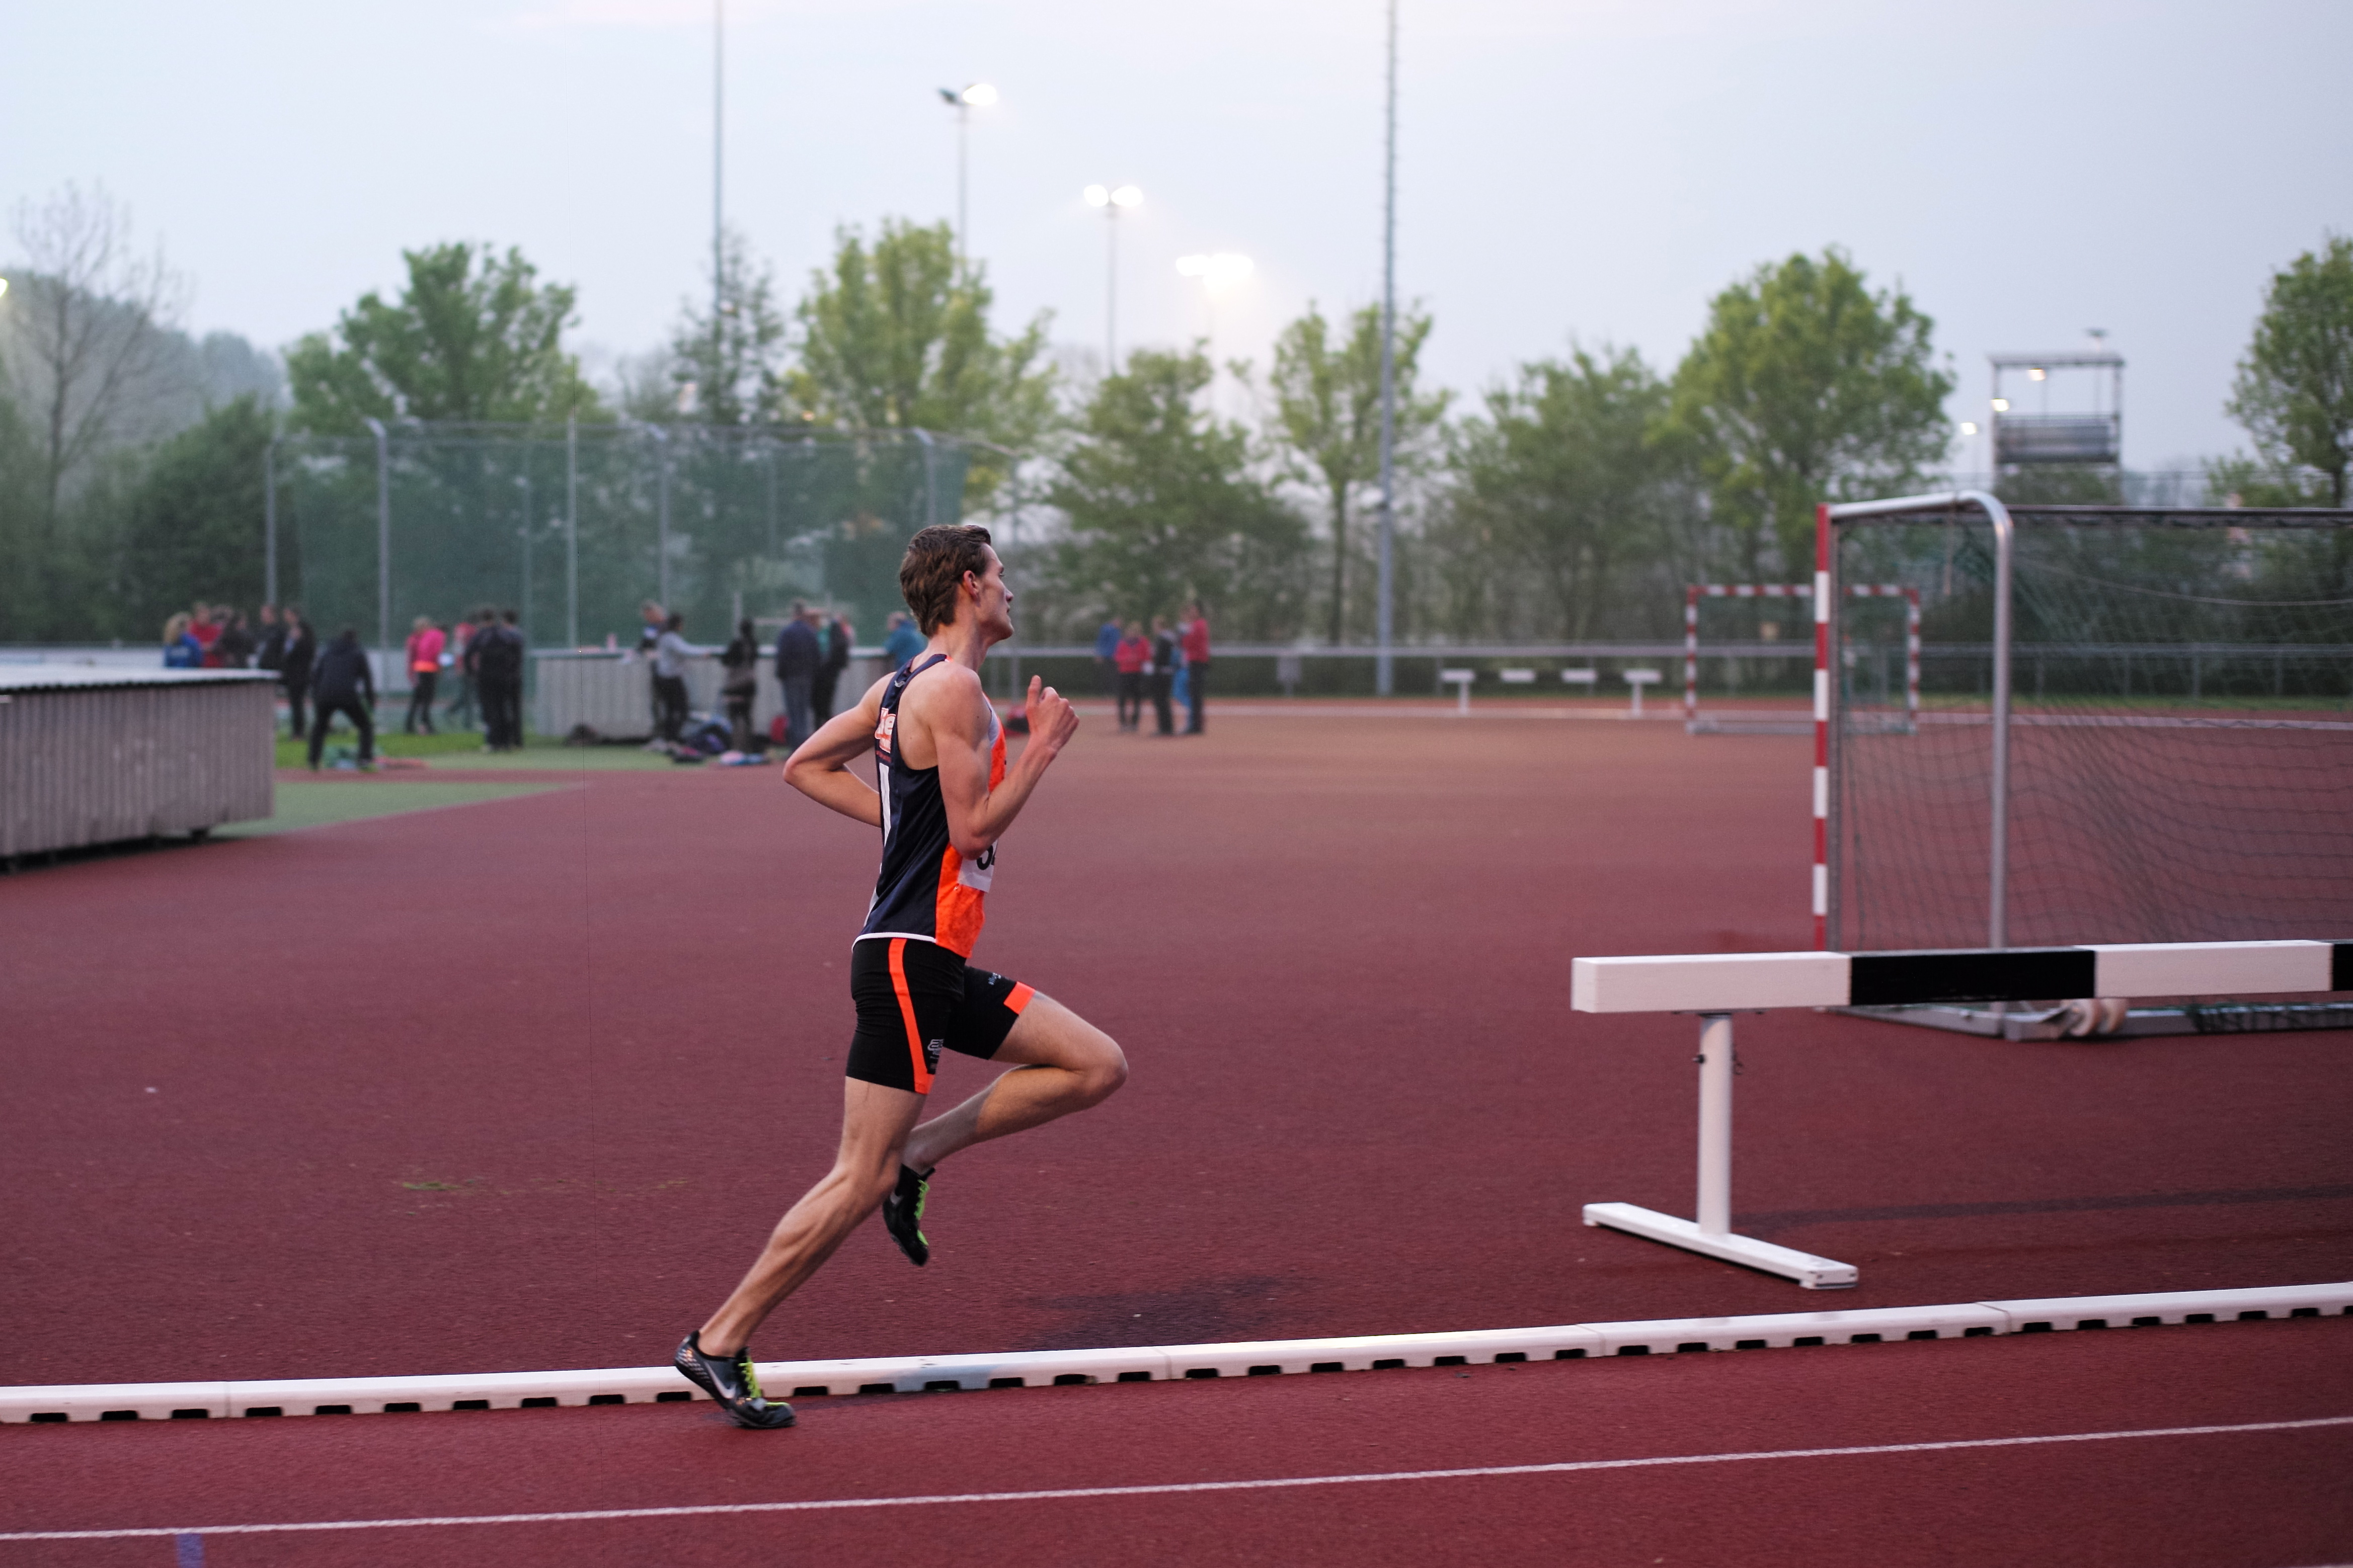
track, running, run, jumping, club, runner, race, competition, holland, netherlands, sports, athletics, sprint, 3000, naaldwijk, olympus70, hurdle, physical exercise, human action, track and field athletics